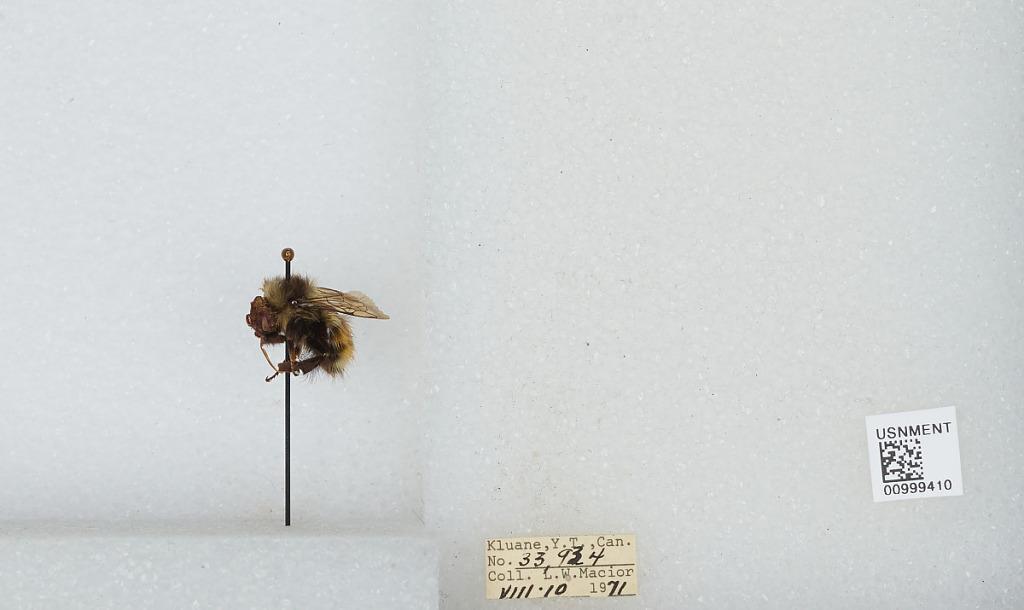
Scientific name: Bombus (Pyrobombus) melanopygus Nylander
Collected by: L. Macior
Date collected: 1971-8-10
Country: Canada
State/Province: Yukon Territory
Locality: Klaune
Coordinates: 60.7132, -139.474